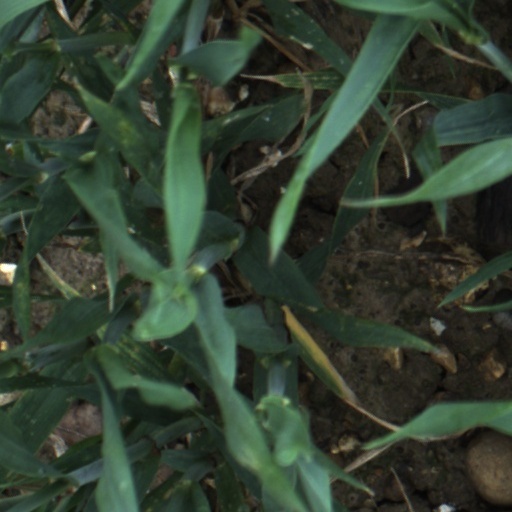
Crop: wheat